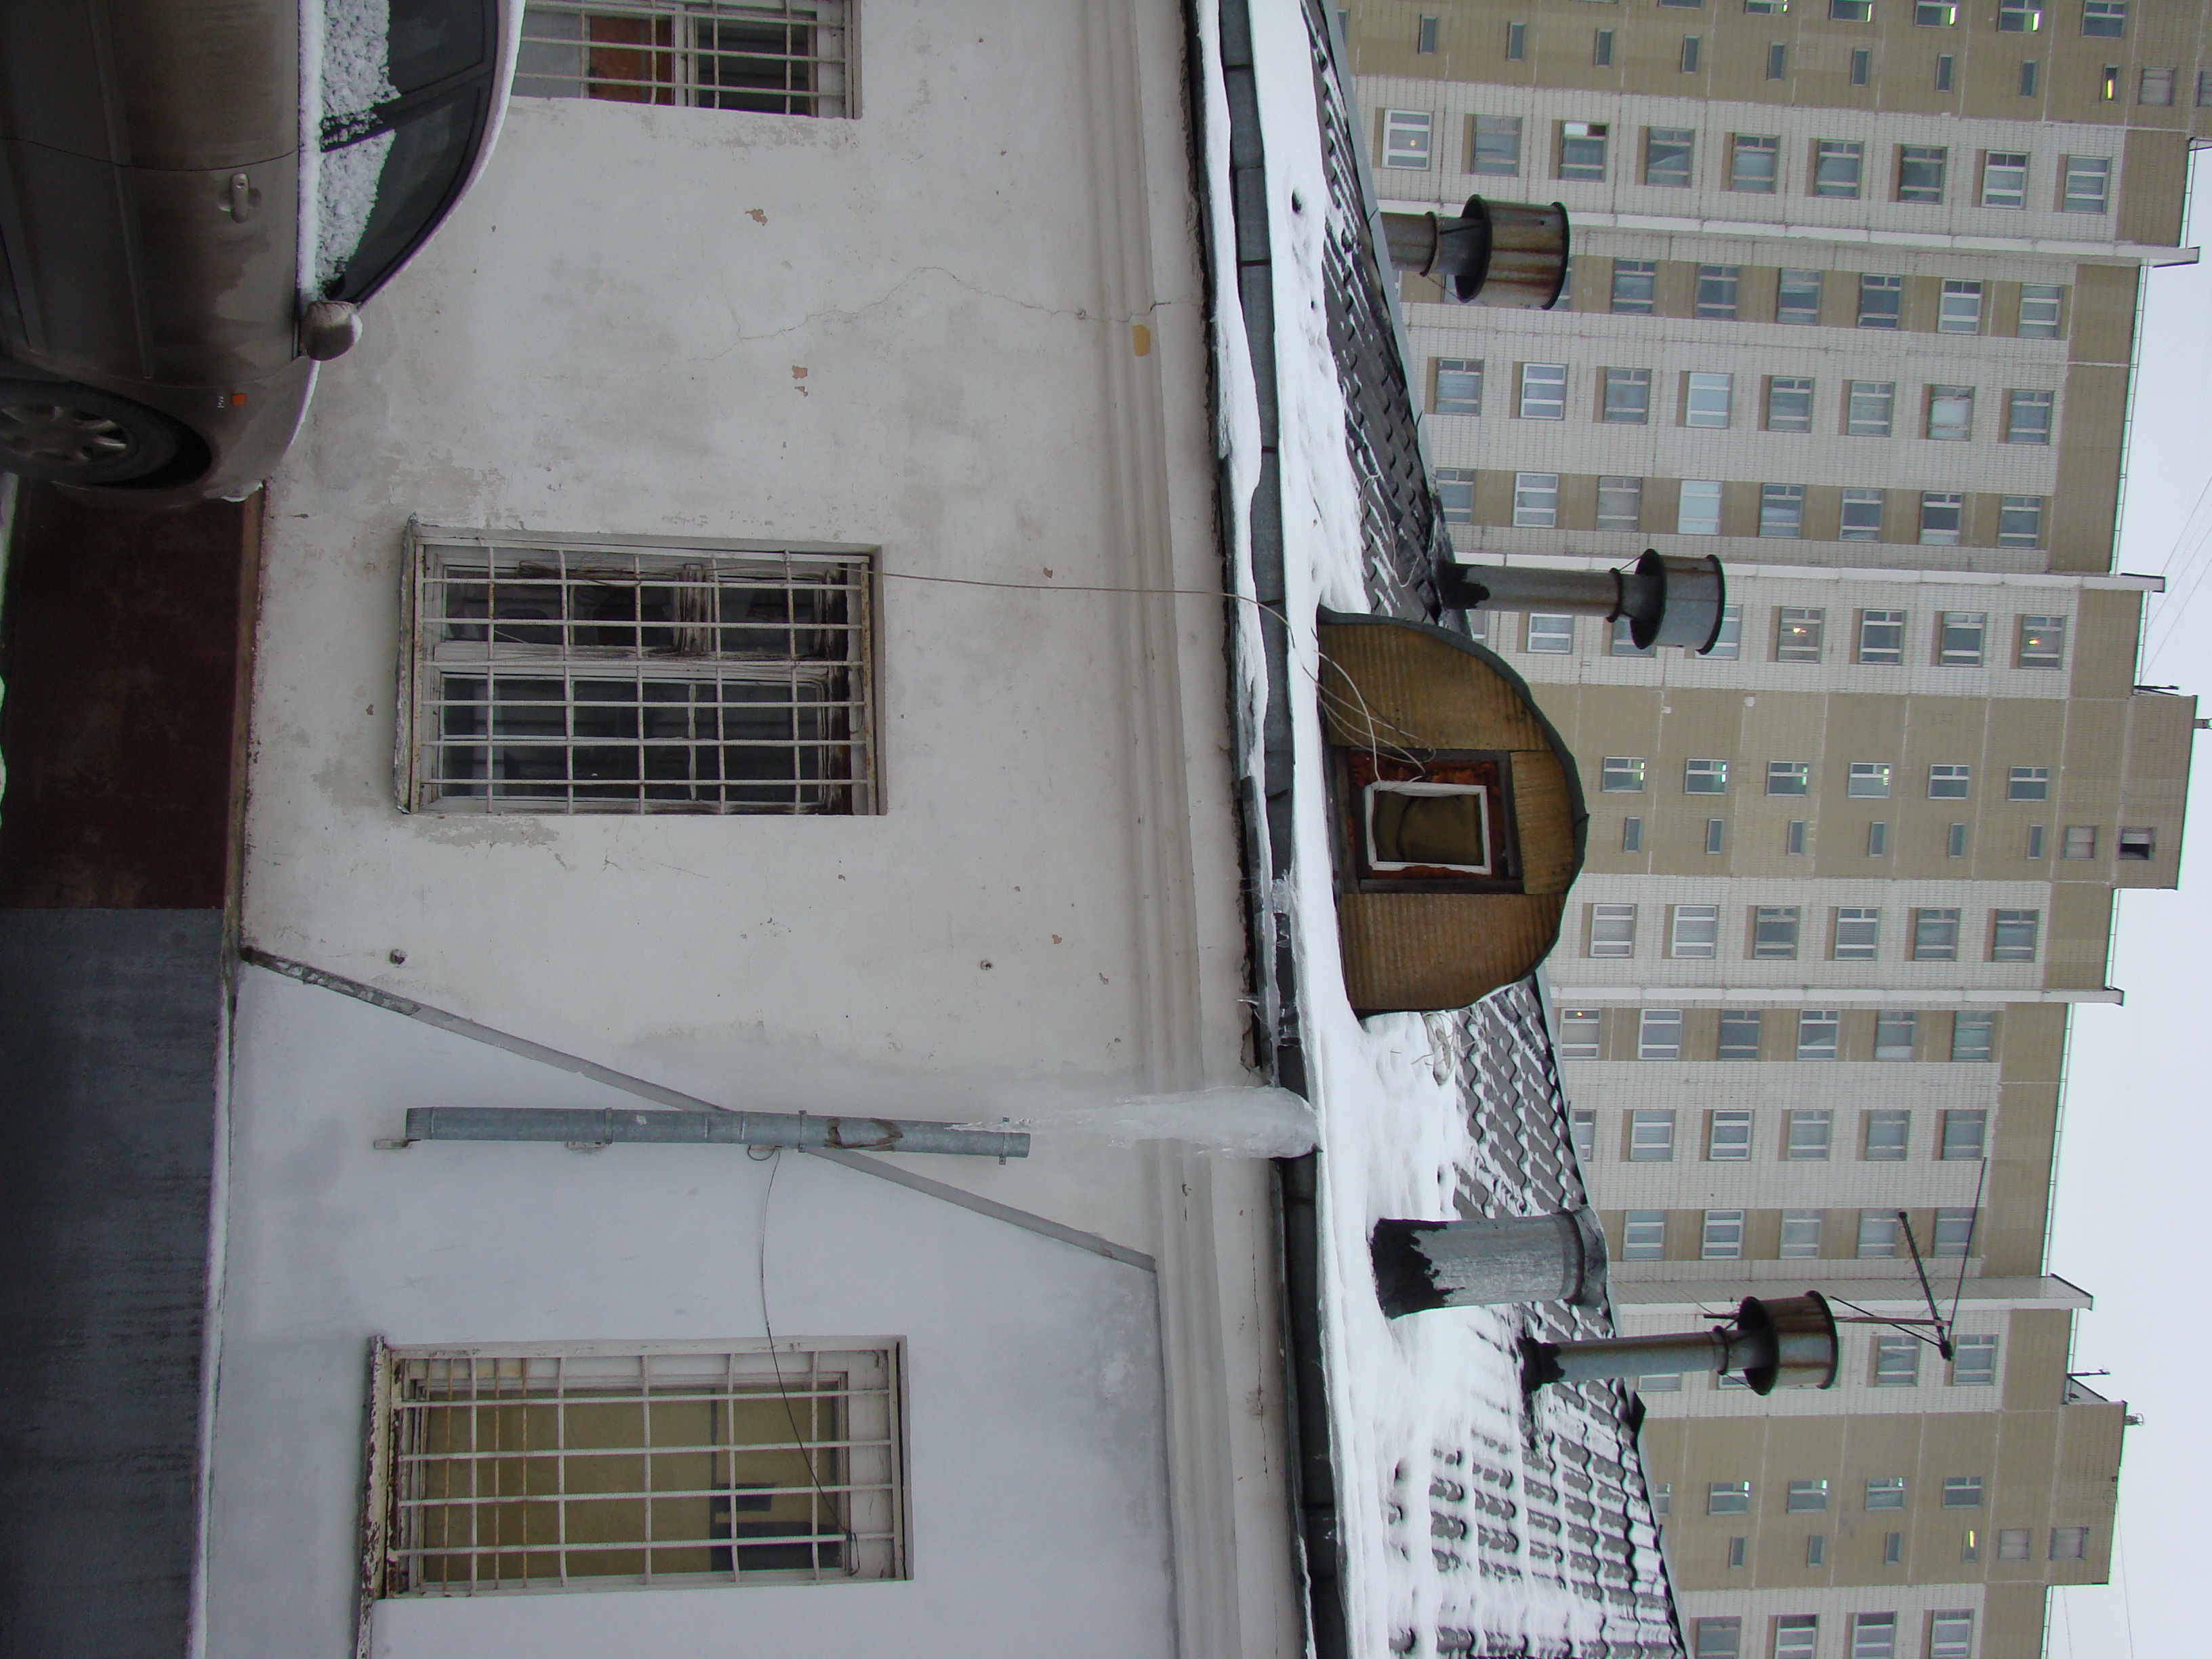
snow, architecture, street, house, window, city, home, downtown, balcony, facade, apartment, sony, moscow, russia, solntsevo, dsch9, urban area